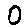
Label: 0